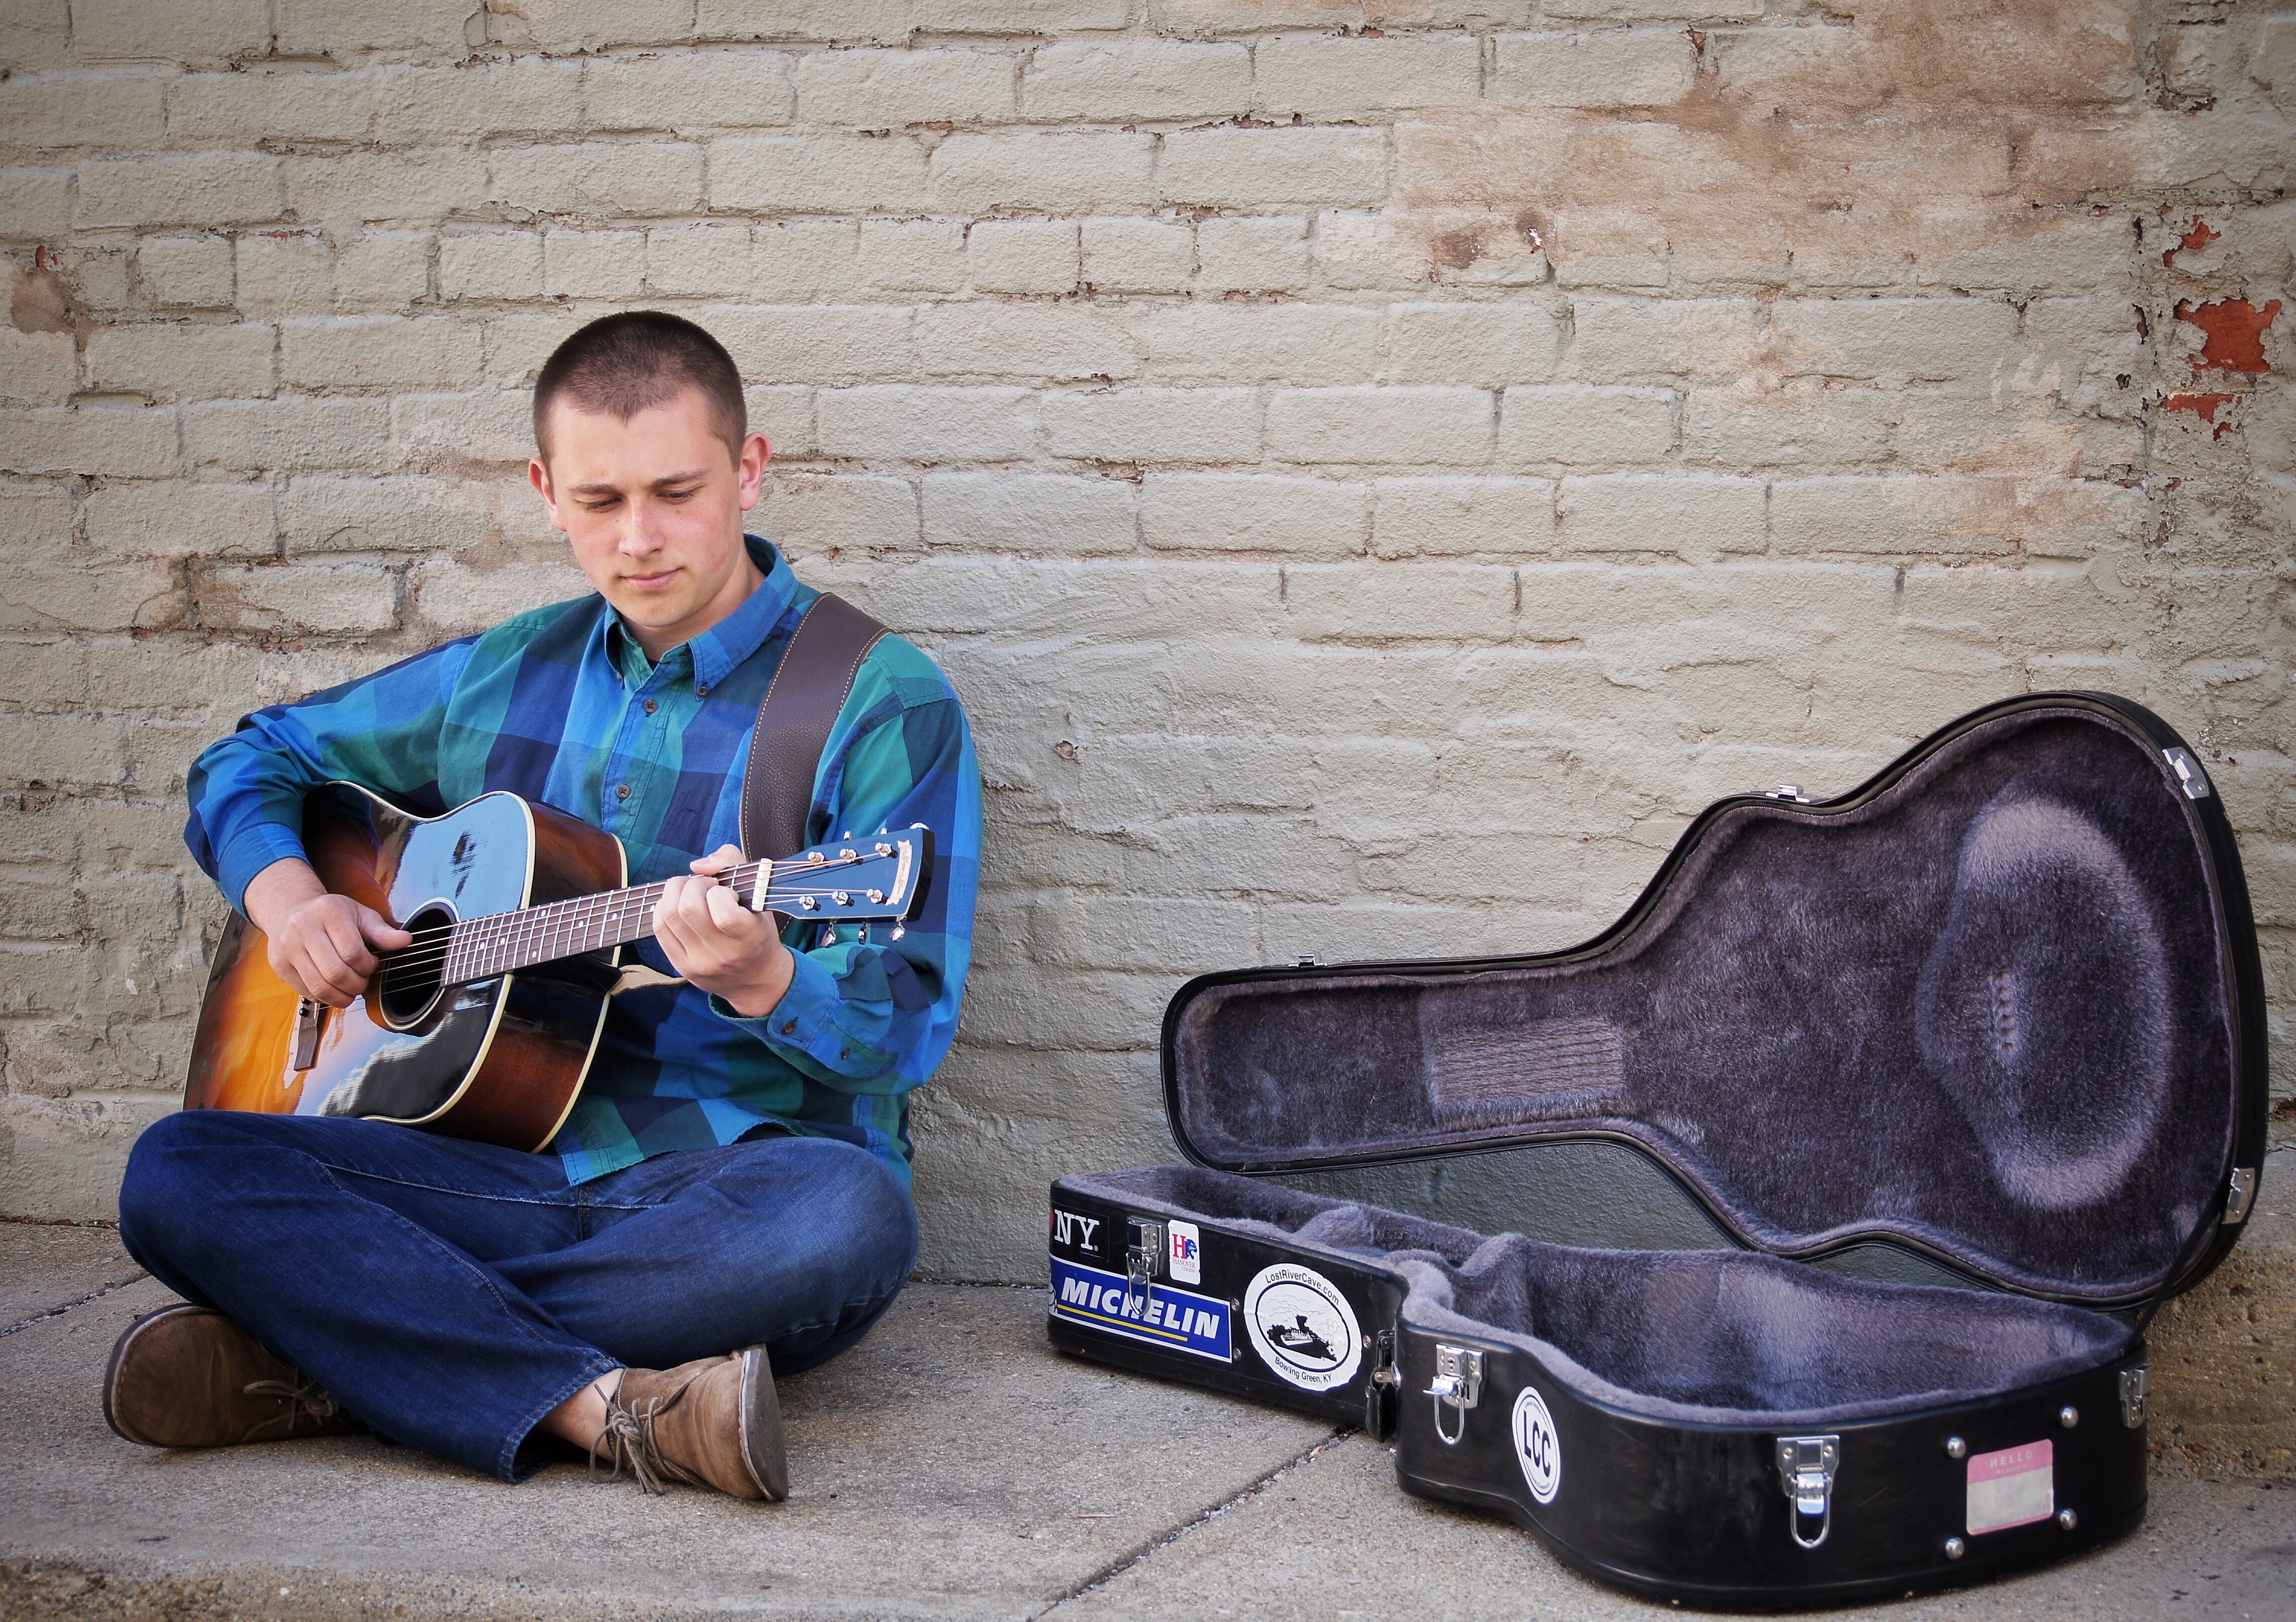
guitar, sitting, musical instrument, string instrument, bowed string instrument, plucked string instruments